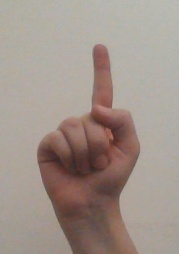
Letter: bb